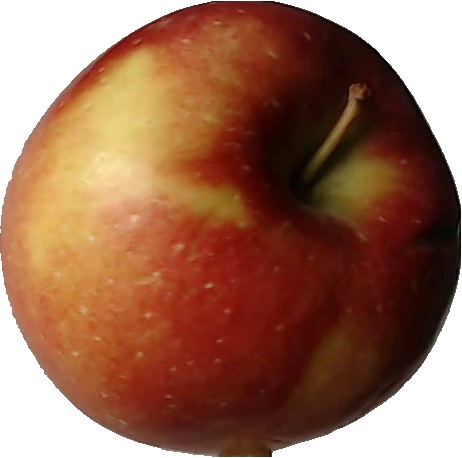
Label: apple_braeburn_1